Wexford Courthouse

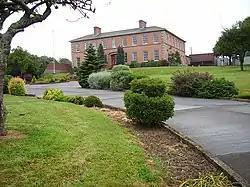
Wexford Courthouse

Wexford Courthouse is a judicial facility on Belvedere Road in Wexford, County Wexford, Ireland. It is at least the fourth building to have served as Wexford Courthouse.